Lutheran Social Service of Minnesota

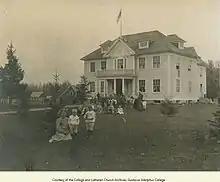
Vasa Children's Home, 1907.

In 1865, Reverend Eric Norelius of Vasa Lutheran Church in Welch, Minnesota purchased ten acres of land near the site of the congregation for an orphanage with cropland to support operating costs. The congregation was caring for four orphaned children in the church basement and needed a formal home as they took in more children. This became Vasa Children's Home, Minnesota's first orphanage. Norelius managed the home until 1876 when he transferred supervision to the Minnesota Conference of the Augustana Lutheran Synod. After being rebuilt twice due to tornado and fire damage, the home moved to its present Red Wing, Minnesota location in 1926.